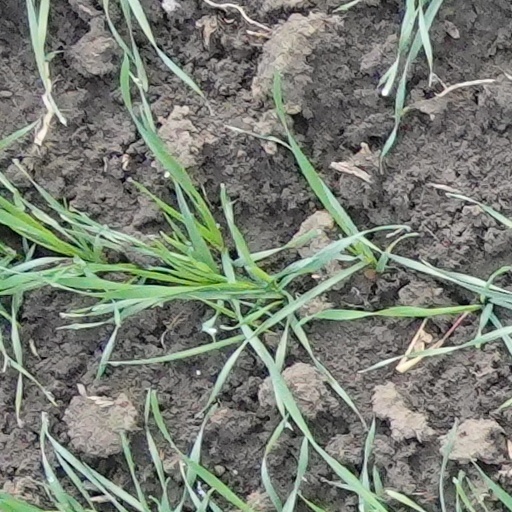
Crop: wheat